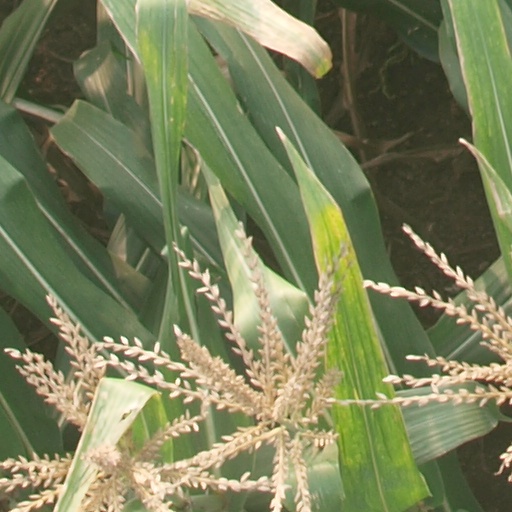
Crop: maize; corn